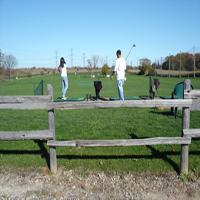
Weather: sun or clear